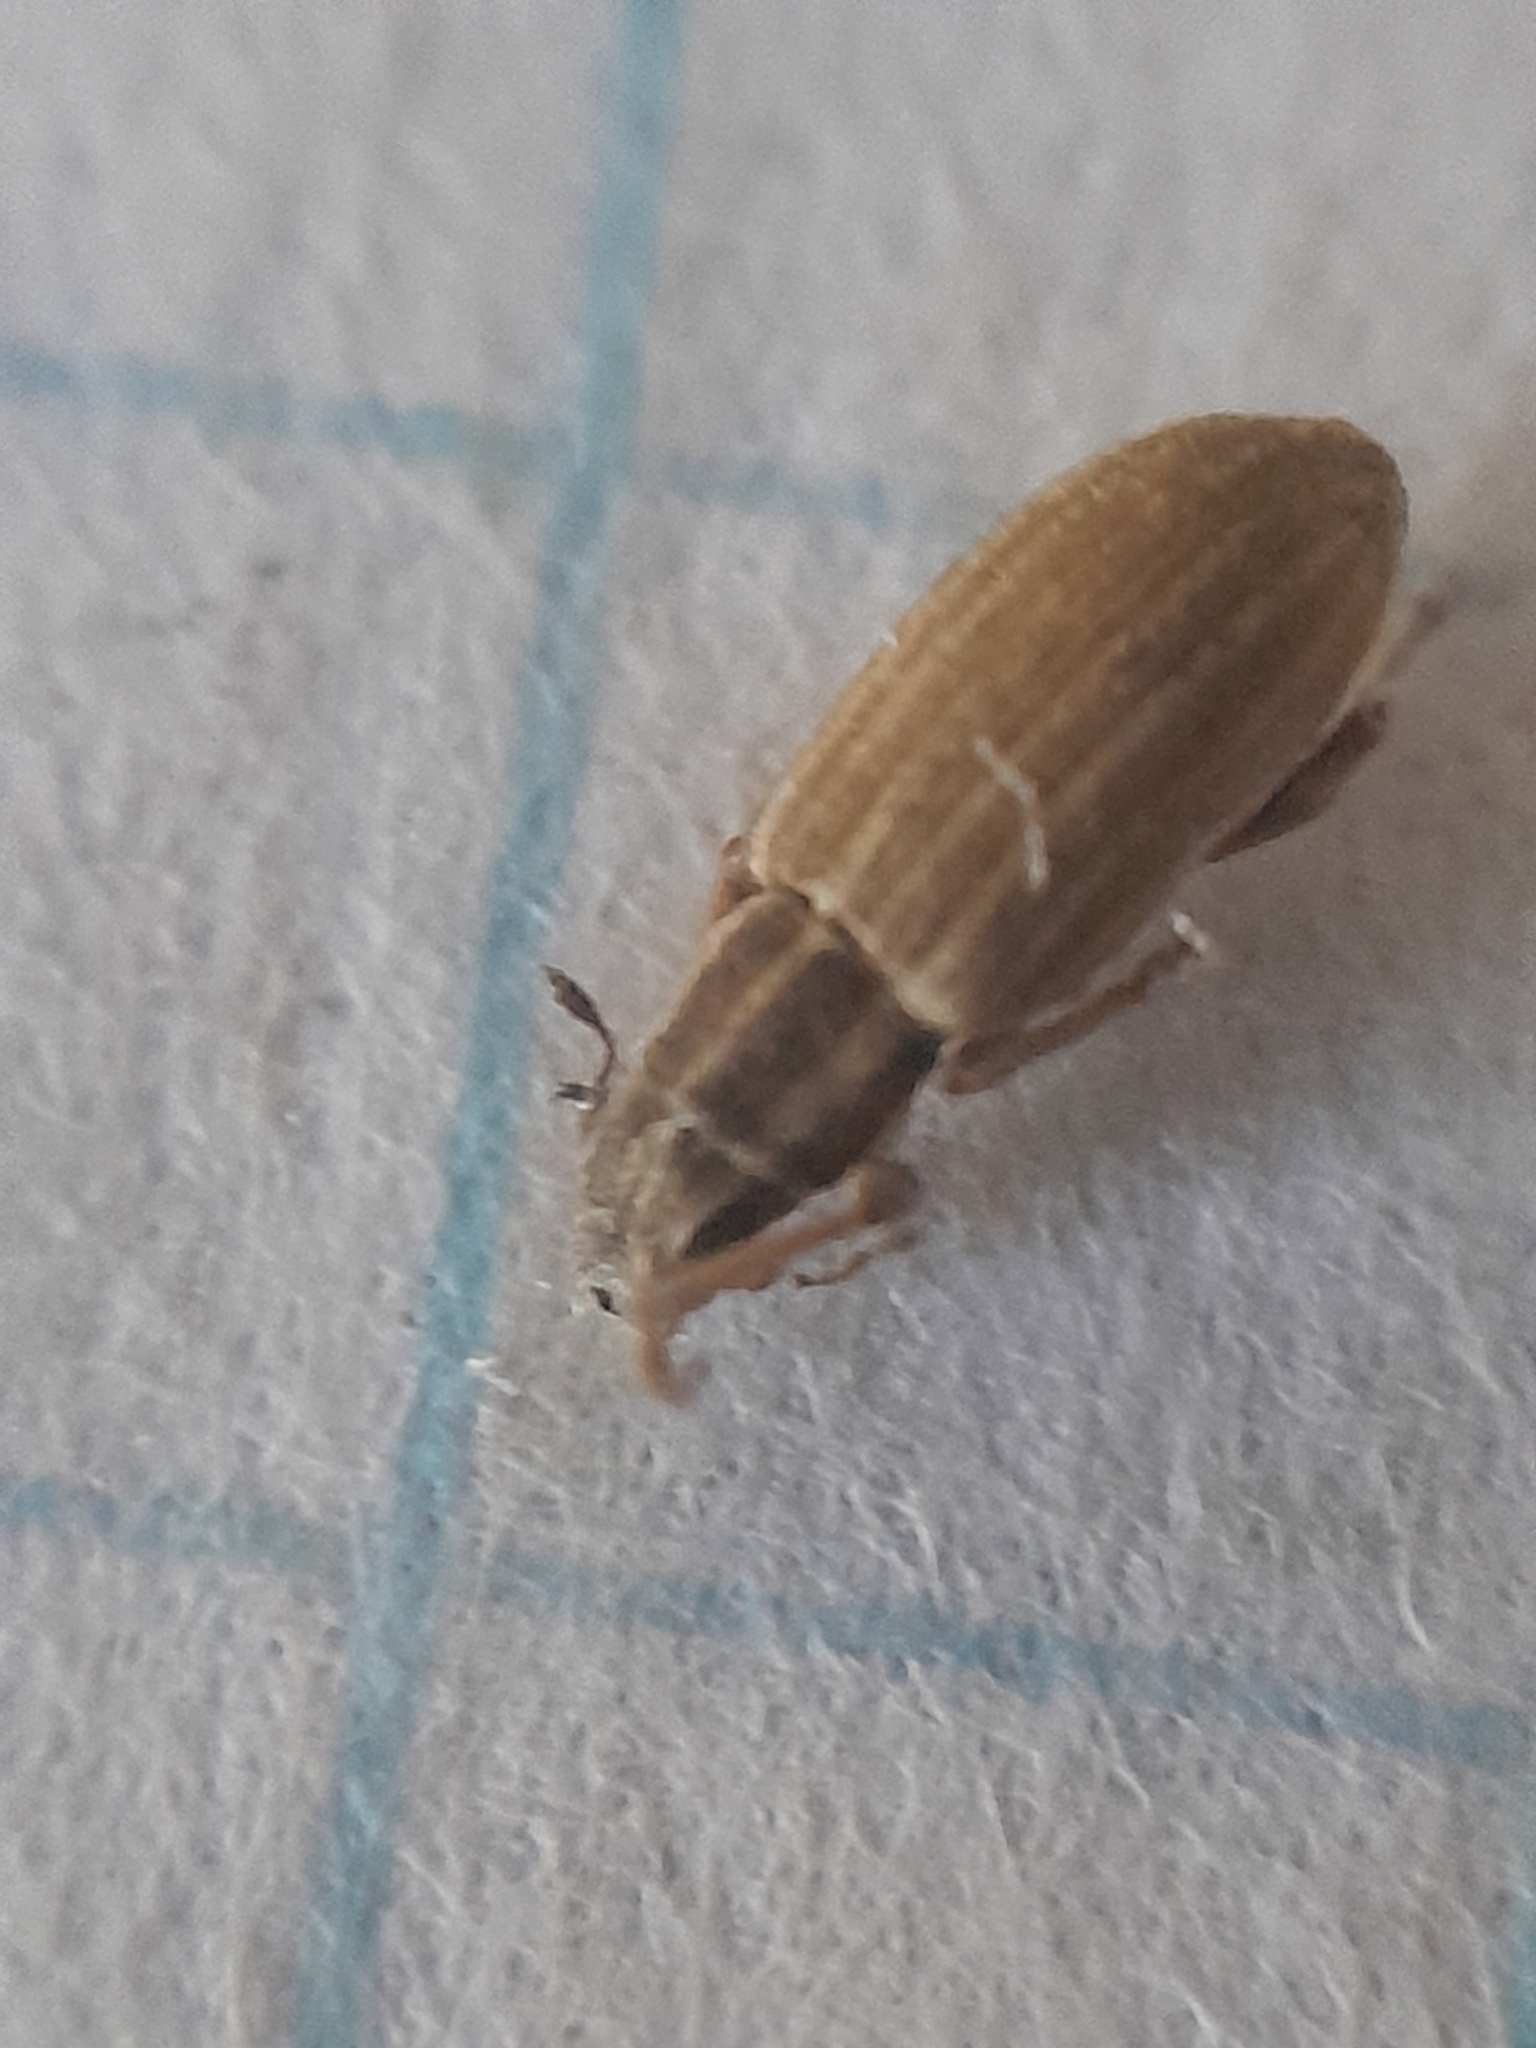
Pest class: pea_leaf_weevil